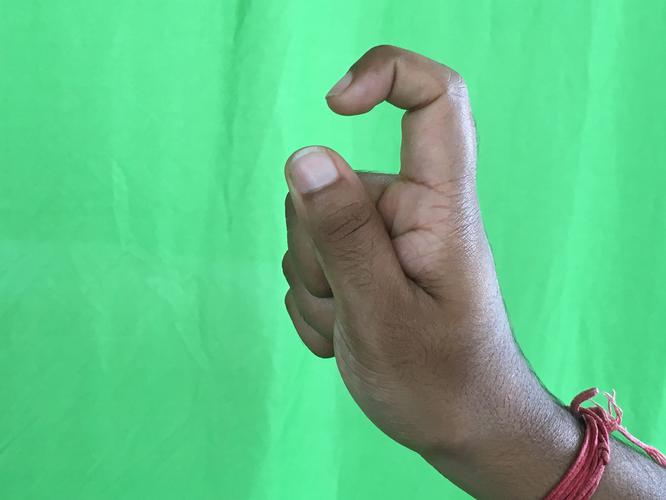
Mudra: Tamarachudam
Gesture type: single_hand